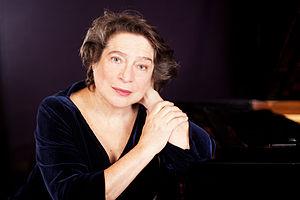
Elisabeth Leonskaïa, née le 23 novembre 1945 à Tbilisi, en RSS de Géorgie, est une pianiste russe et autrichienne.